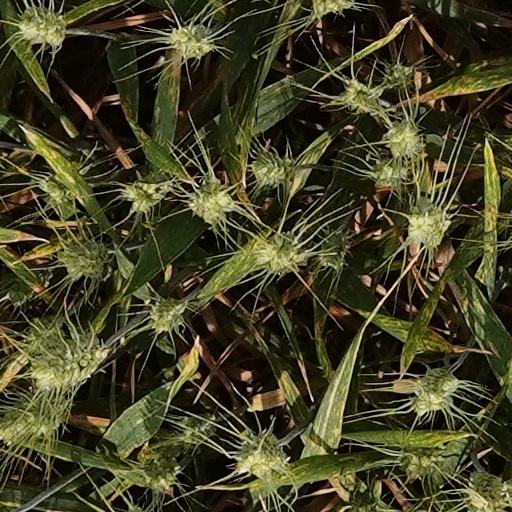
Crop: wheat